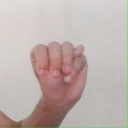
अक्षर: म